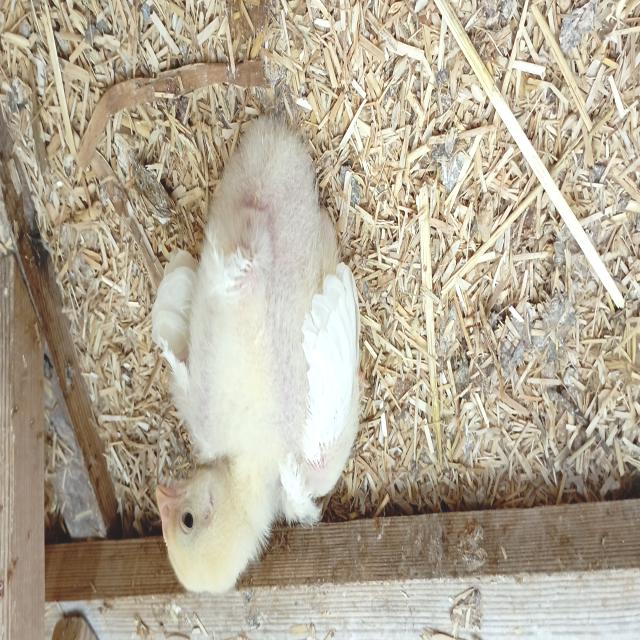
Weight: 371 g